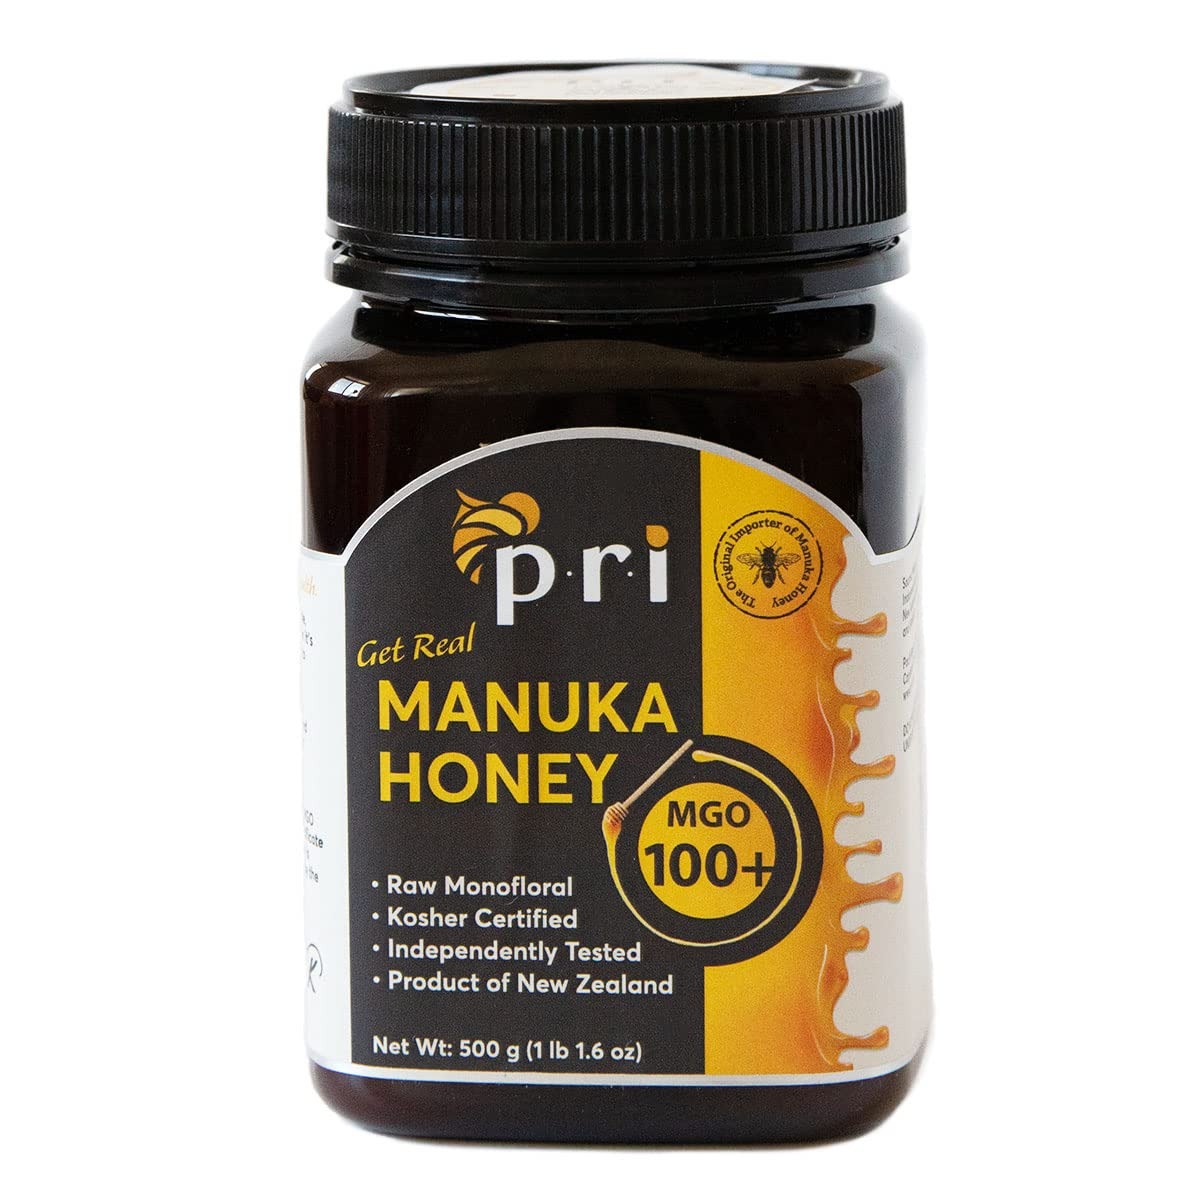
Item Name: P.R.I Manuka Honey, MGO 100+ New Zealand Raw Monofloral Manuka Honey, 500g
Bullet Point 1: PREMIUM MANUKA HONEY MGO 100+: PRI manuka honey is produced from beehives where the nectar comes exclusively from New Zealand’s native manuka trees known for their medicinal properties and wellness benefits. Scientists discovered the health benefits are from methylglyoxal (MGO), and the MGO number reflects the concentration level.
Bullet Point 2: CERTIFIED AND AUTHENTIC: New Zealand manuka honeys are independently certified based on the standards set by New Zealand's Ministry for Primary Industries. Our manuka honey is tested for 4 key markers: MGO, DHA (the origin of methylglyoxal), HMF (freshness and rawness), and monofloral pureness. We are proud to provide a Certificate of Analysis per batch upon request.
Bullet Point 3: WELLNESS BENEFITS AND USES: Ancient Greeks and modern day naturopaths and nutritionists recommend manuka honey to treat minor wounds and burns, improve digestion and immunity, soothe coughs and sore throats, and for skin care. Add to your favorite foods or eat by the spoonful as a natural superfood and energy source, or use topically on your skin.
Bullet Point 4: COOL PROCESSED AND RAW: PRI honey is cool-processed, unpasteurized and minimally filtered to ensure our manuka honey is 100% raw -- retaining beneficial enzymes, pollen, royal jelly, and propolis to maximize health benefits. New Zealand prohibits antibiotics and GMOs so our honey is considered the cleanest honey in the world!
Bullet Point 5: PRI INDUSTRY LEADERSHIP: As the first to bring manuka honey to the US, we continue our tradition of providing premium, authentic manuka honey products (raw honey, health aids, skincare, treats) from high-quality, sustainable beekeepers. We proudly donate a portion of every purchase to bee-sustainability.
Value: 17.6
Unit: Ounce

Price: 39.24